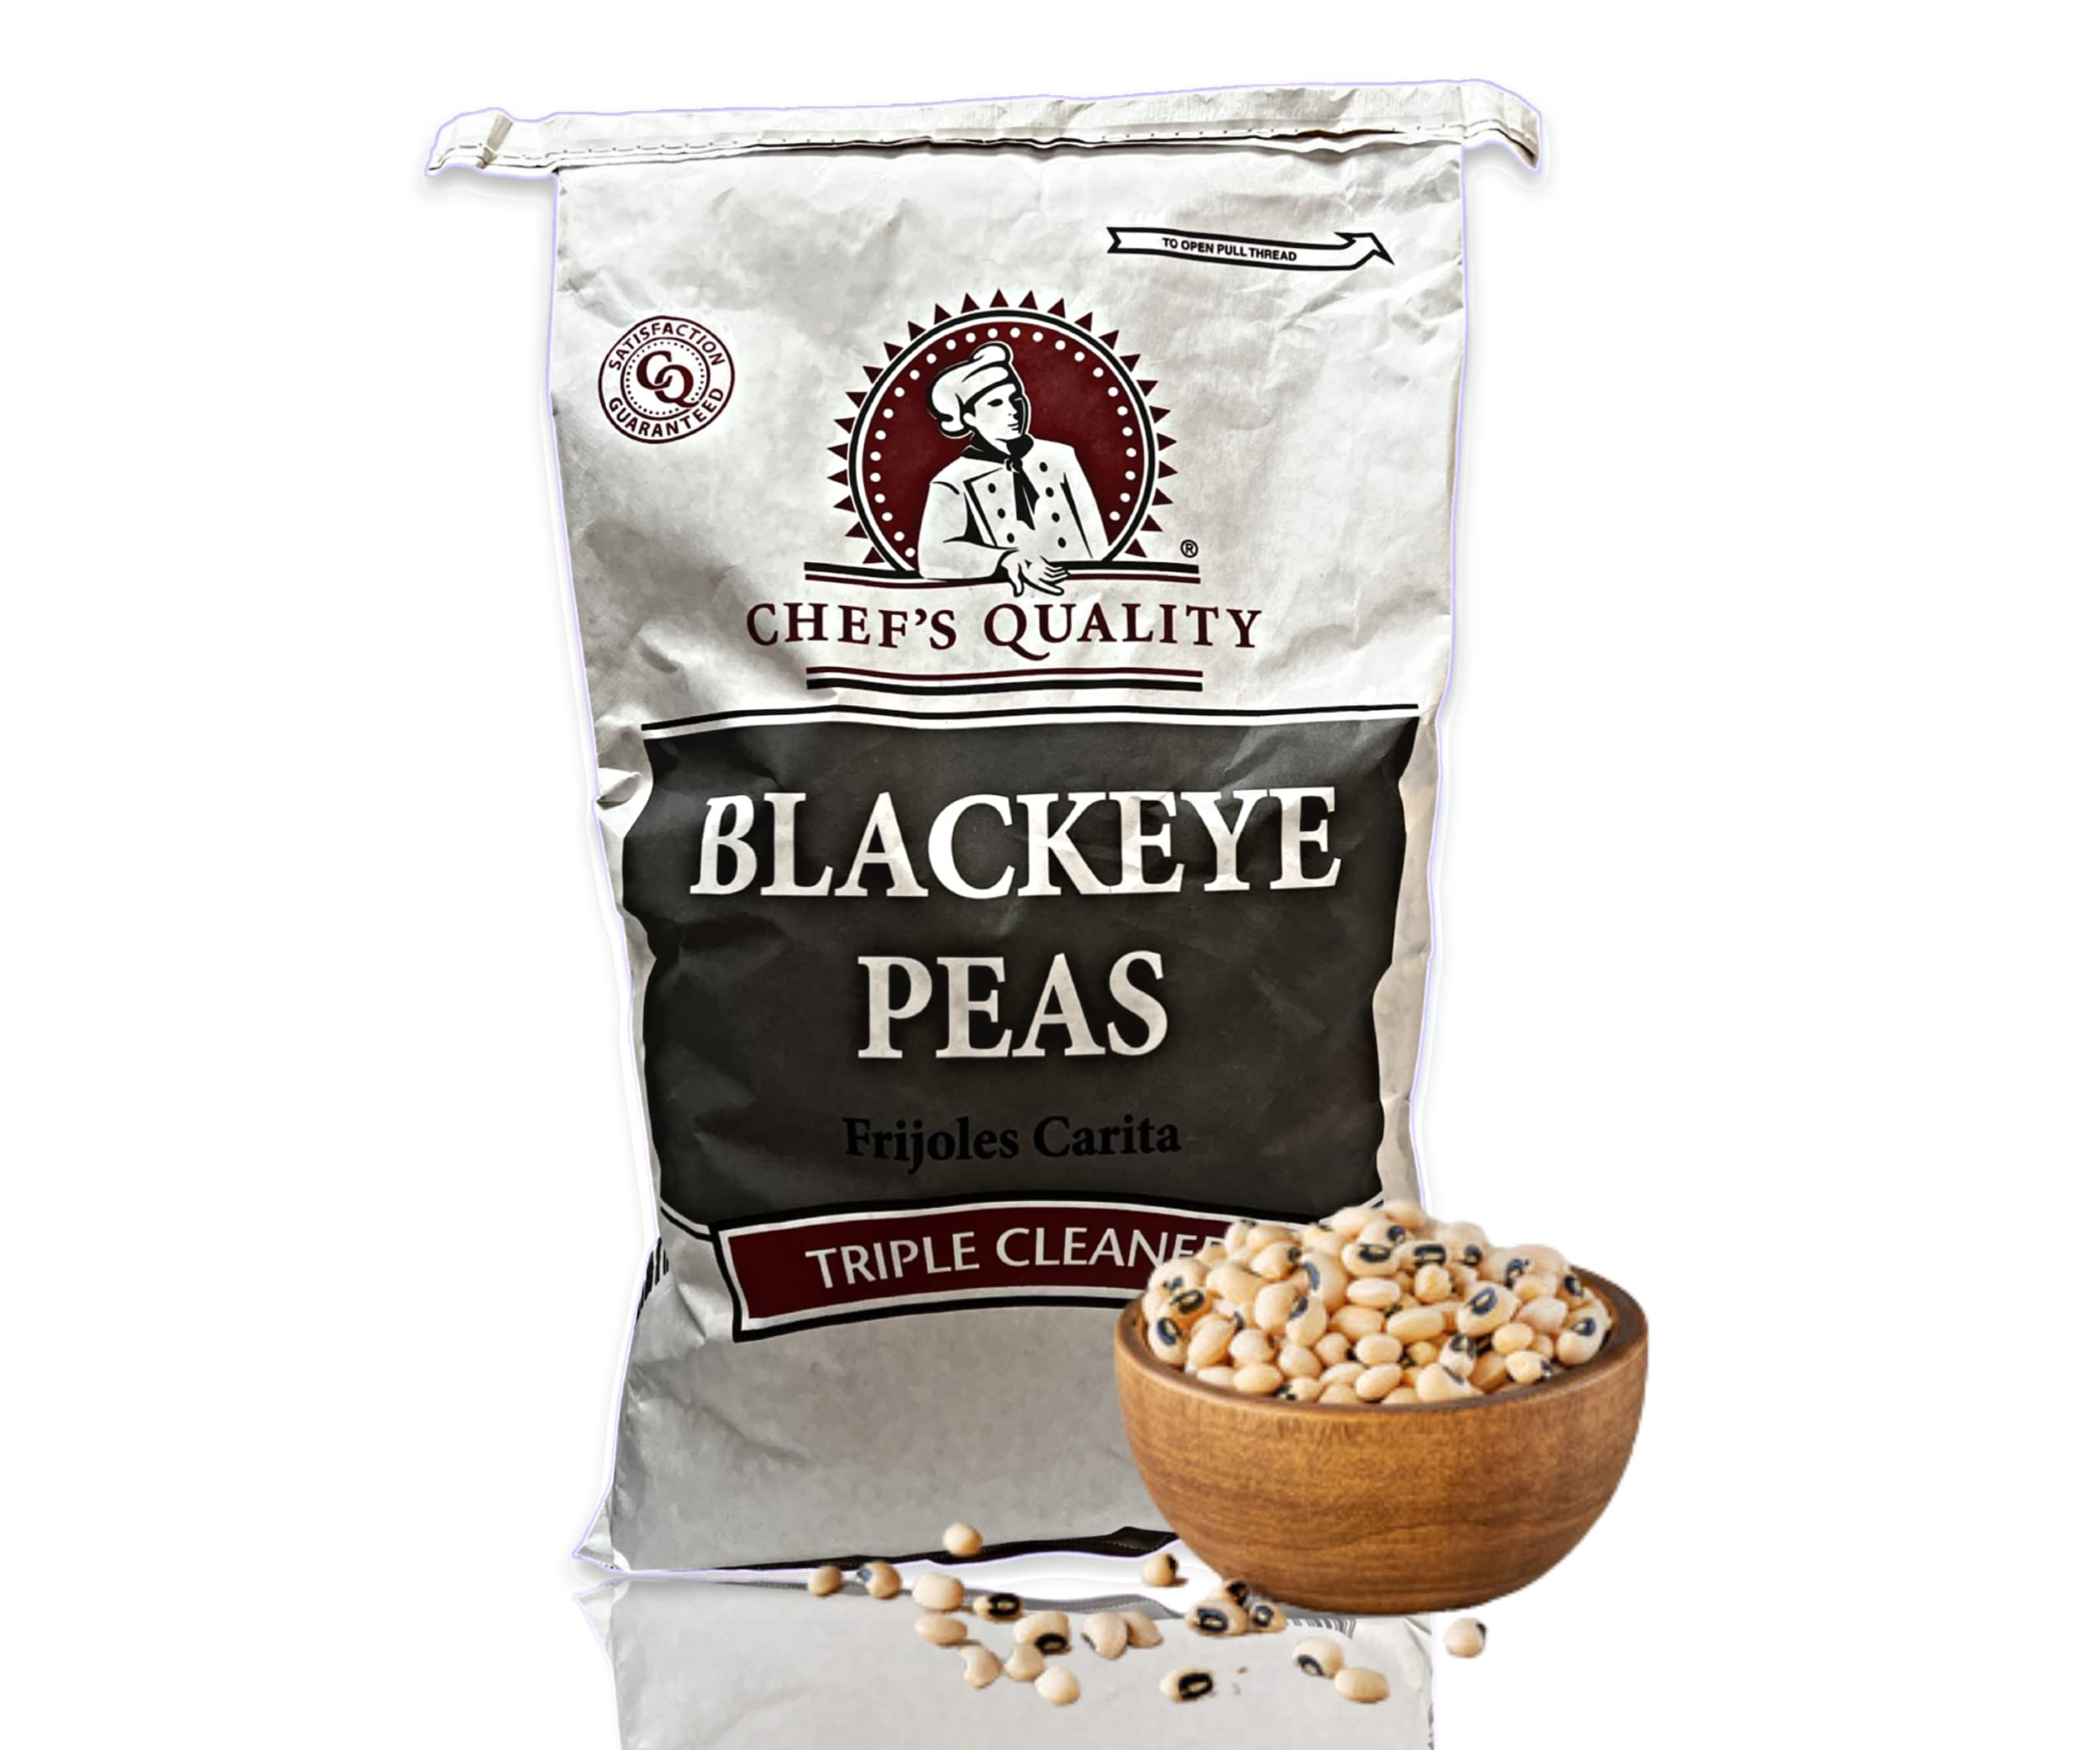
Item Name: Blackeye Beans 25LB Chef's Quality, Grown In USA | Fiber & Protein for Soups, Burritos, Salads, and More!
Bullet Point 1: 25lb bag black eye pea stone free and stand free.
Bullet Point 2: High in potassium, iron, and fiber and a one-half cup serving of cooked black-eyed peas counts as one ounce of lean meat from the Meat, Poultry, Fish, Dry Beans, Eggs, and Nuts Group of the Food Guide Pyramid.
Product Description: High in potassium, iron, and fiber and a one-half cup serving of cooked black-eyed peas counts as one ounce of lean meat from the Meat, Poultry, Fish, Dry Beans, Eggs, and Nuts Group of the Food Guide Pyramid. 25lb bag black eye pea stone free and stand free.
Value: 400.0
Unit: Ounce

Price: 96.98